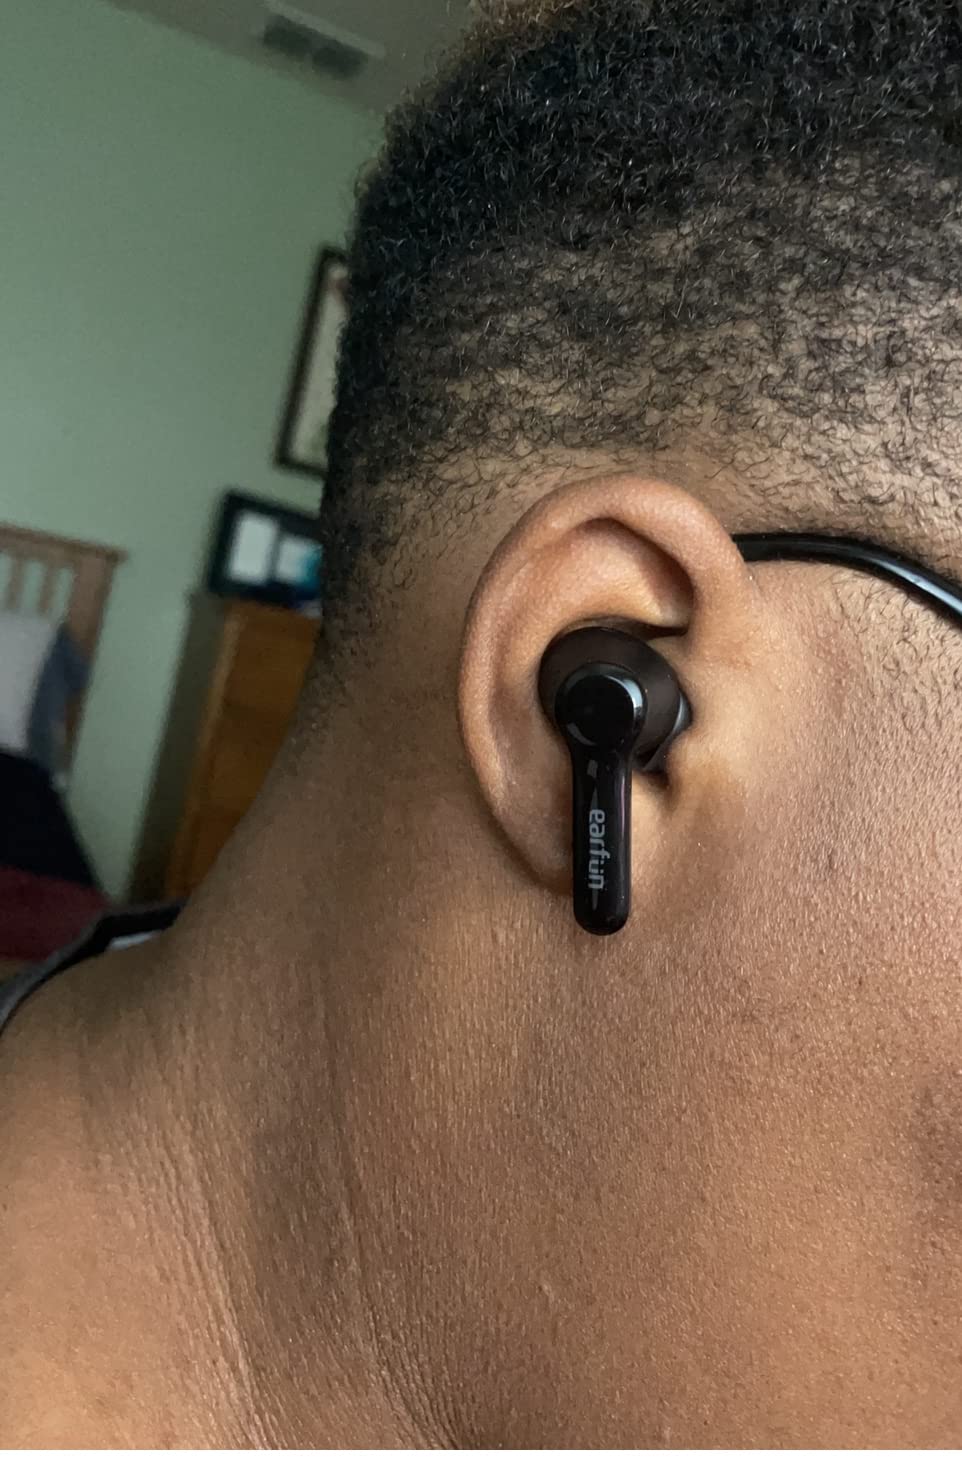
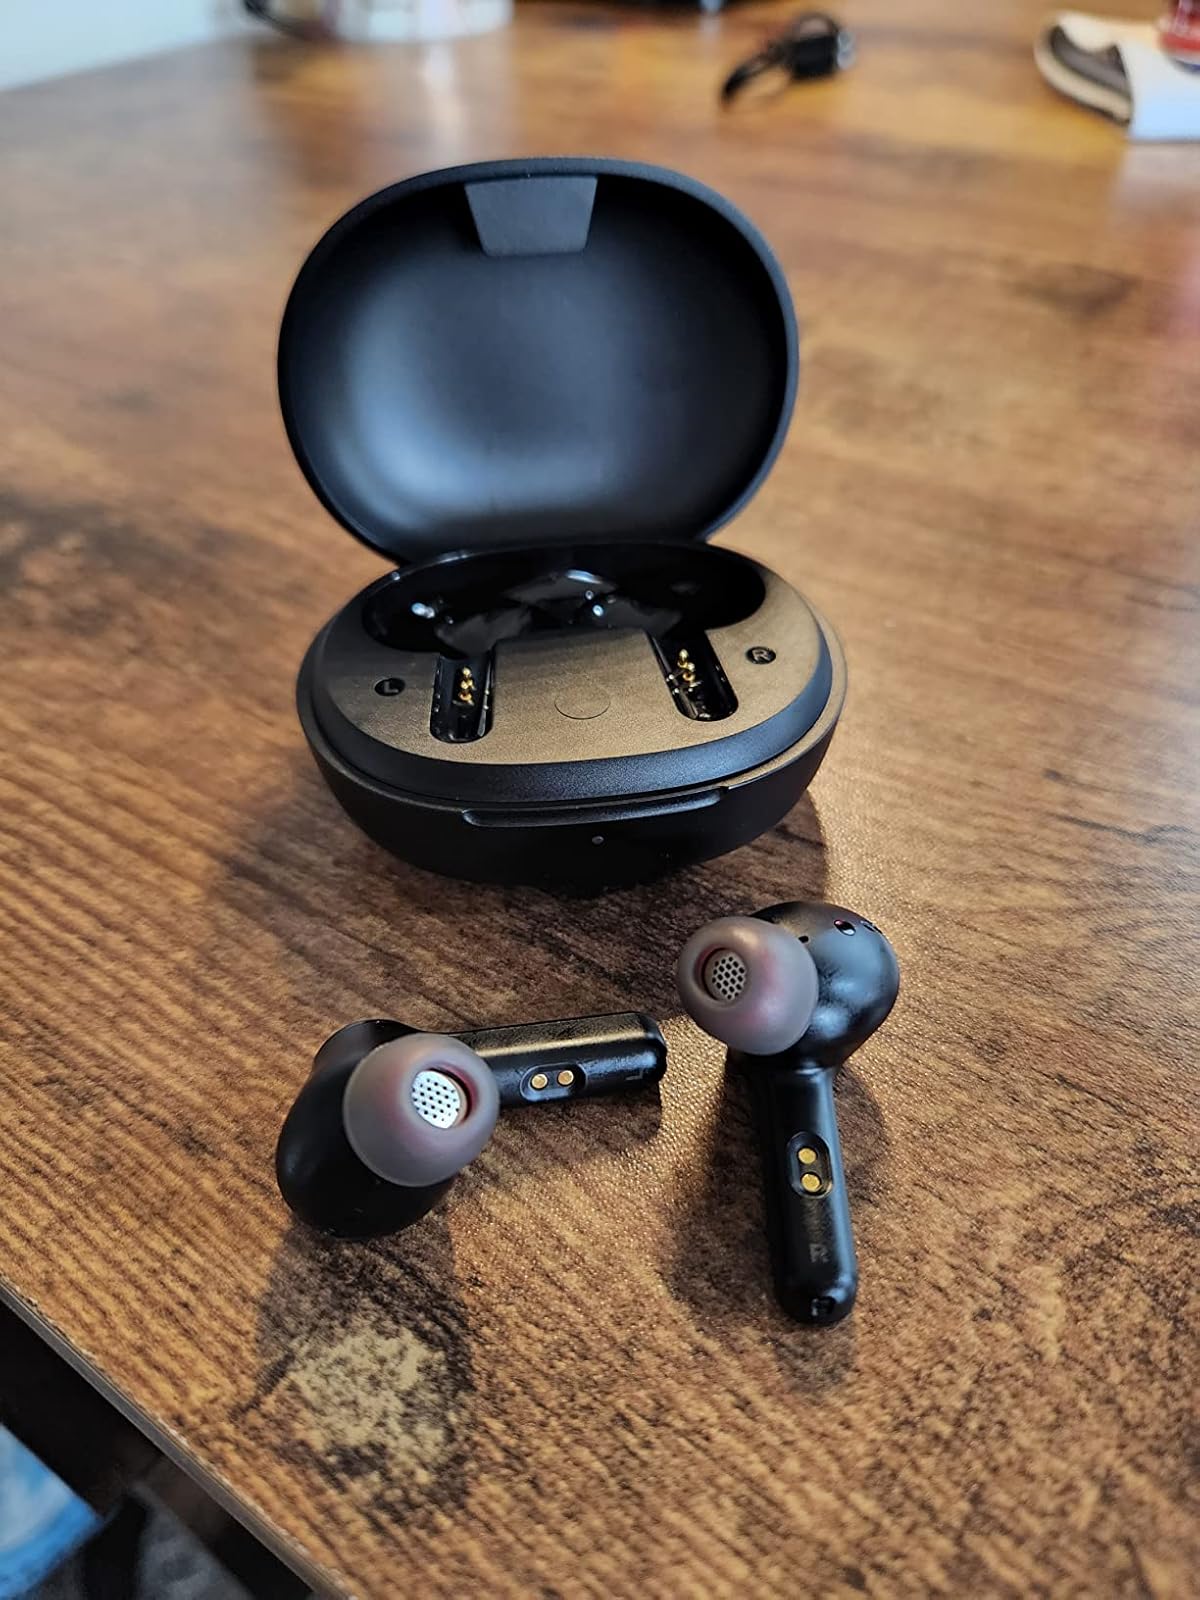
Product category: earbuds
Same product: yes